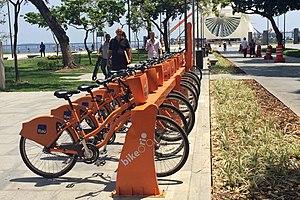
Bike Rio est le système public de vélos en libre-service à Rio de Janeiro, au Brésil. Mis en service par la municipalité le octobre 2011, le service Bike Rio propose environ 400 vélos répartis sur 40 stations.